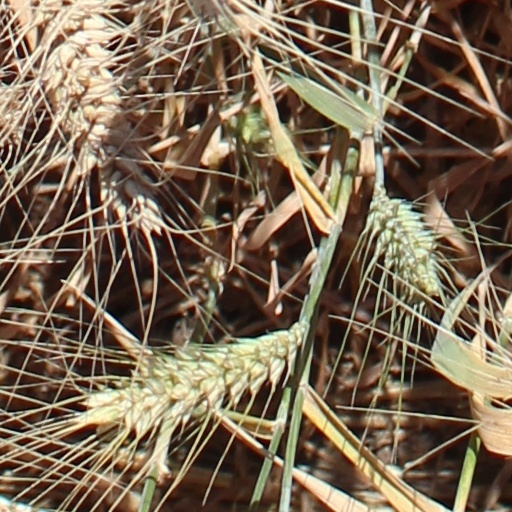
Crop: wheat